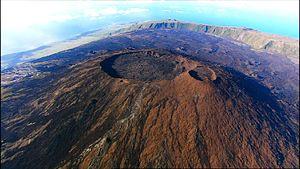
La géologie de la France est caractérisée par la grande diversité de ses roches et de ses structures, entre des bassins sédimentaires, des chaînes de montagnes récentes, des vestiges d'anciennes chaînes et des zones volcaniques actives. La géodynamique du territoire français présente une large palette entre des bassins de sédimentation, des zones de marges actives, de marges passives, de points chauds, d'érosion et d'orogenèse. Ses roches permettent de remonter jusqu'à 2,2 milliards d'années.
Le cratère Bory est le moins vaste des deux cratères sommitaux du Piton de la Fournaise, le volcan actif de l'île de La Réunion, département d'outre-mer français dans le sud-ouest de l'océan Indien. Déjà présent au tout début du peuplement, il était d'abord appelé Cratère Brûlant. Il a été nommé en l'honneur du naturaliste et géographe Jean-Baptiste Bory de Saint-Vincent par, un jeune homme du nom de Jouvancourt qui l'accompagnait et qui y parvint le premier durant l'expédition périlleuse qu'il a menée depuis le Grand Brûlé en octobre 1801. Il était à cette époque dominé par le Mamelon central, tout comme le cratère Dolomieu, voisin plus large et alors en éruption. Il est aujourd'hui long de 350 mètres et large de 200 et communique avec le Dolomieu depuis l'éruption du Piton de la Fournaise en avril 2007. Le rebord nord du cratère constitue le point culminant du volcan avec 2 632 mètres d'altitude.